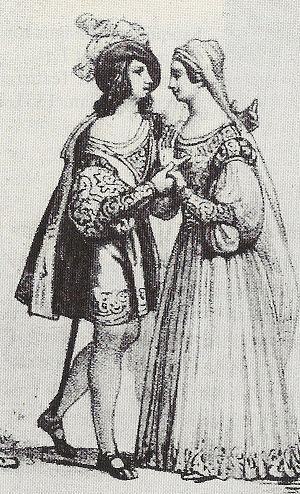
Giuditta Grisi est une mezzosoprano italienne qui s'est produite au début du XIXᵉ siècle. C'est la sœur de Giulia Grisi et la nièce de la cantatrice Giuseppina Grassini.